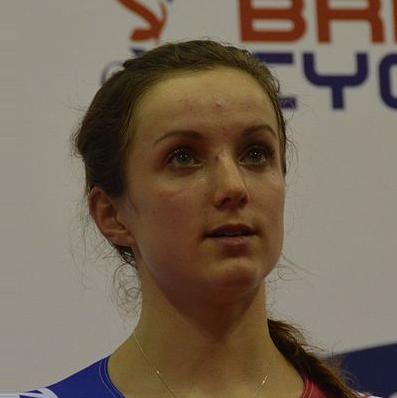
Age: 17